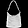
Label: Bag